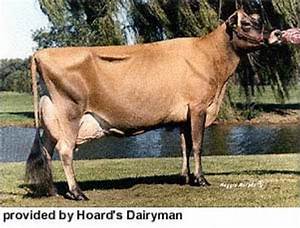
Label: cow